Dianthus armeria

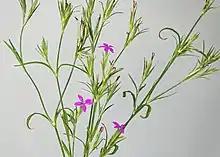
Deptford pink ("Dianthus armeria")

"Dianthus armeria" is an annual or biennial plant which grows to about tall and has a very slender appearance. It has widely spaced, paired leaves, and above these it branches rather sparingly. At the ends of the stems there are short-stalked or stalkless clusters of deep-pink flowers that are surrounded by erect, hairy, leaf-like bracts. These can also be located laterally. Each flower is in diameter and has 5 lanceolate petals, each with irregular serrated edges and small white spotting on the upper surface. The leaves are hairy, dark green in colour and slim in shape.